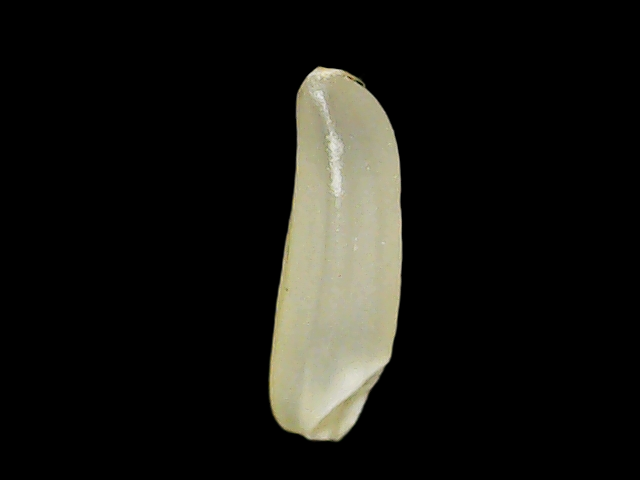
Rice variety: Binadhan25